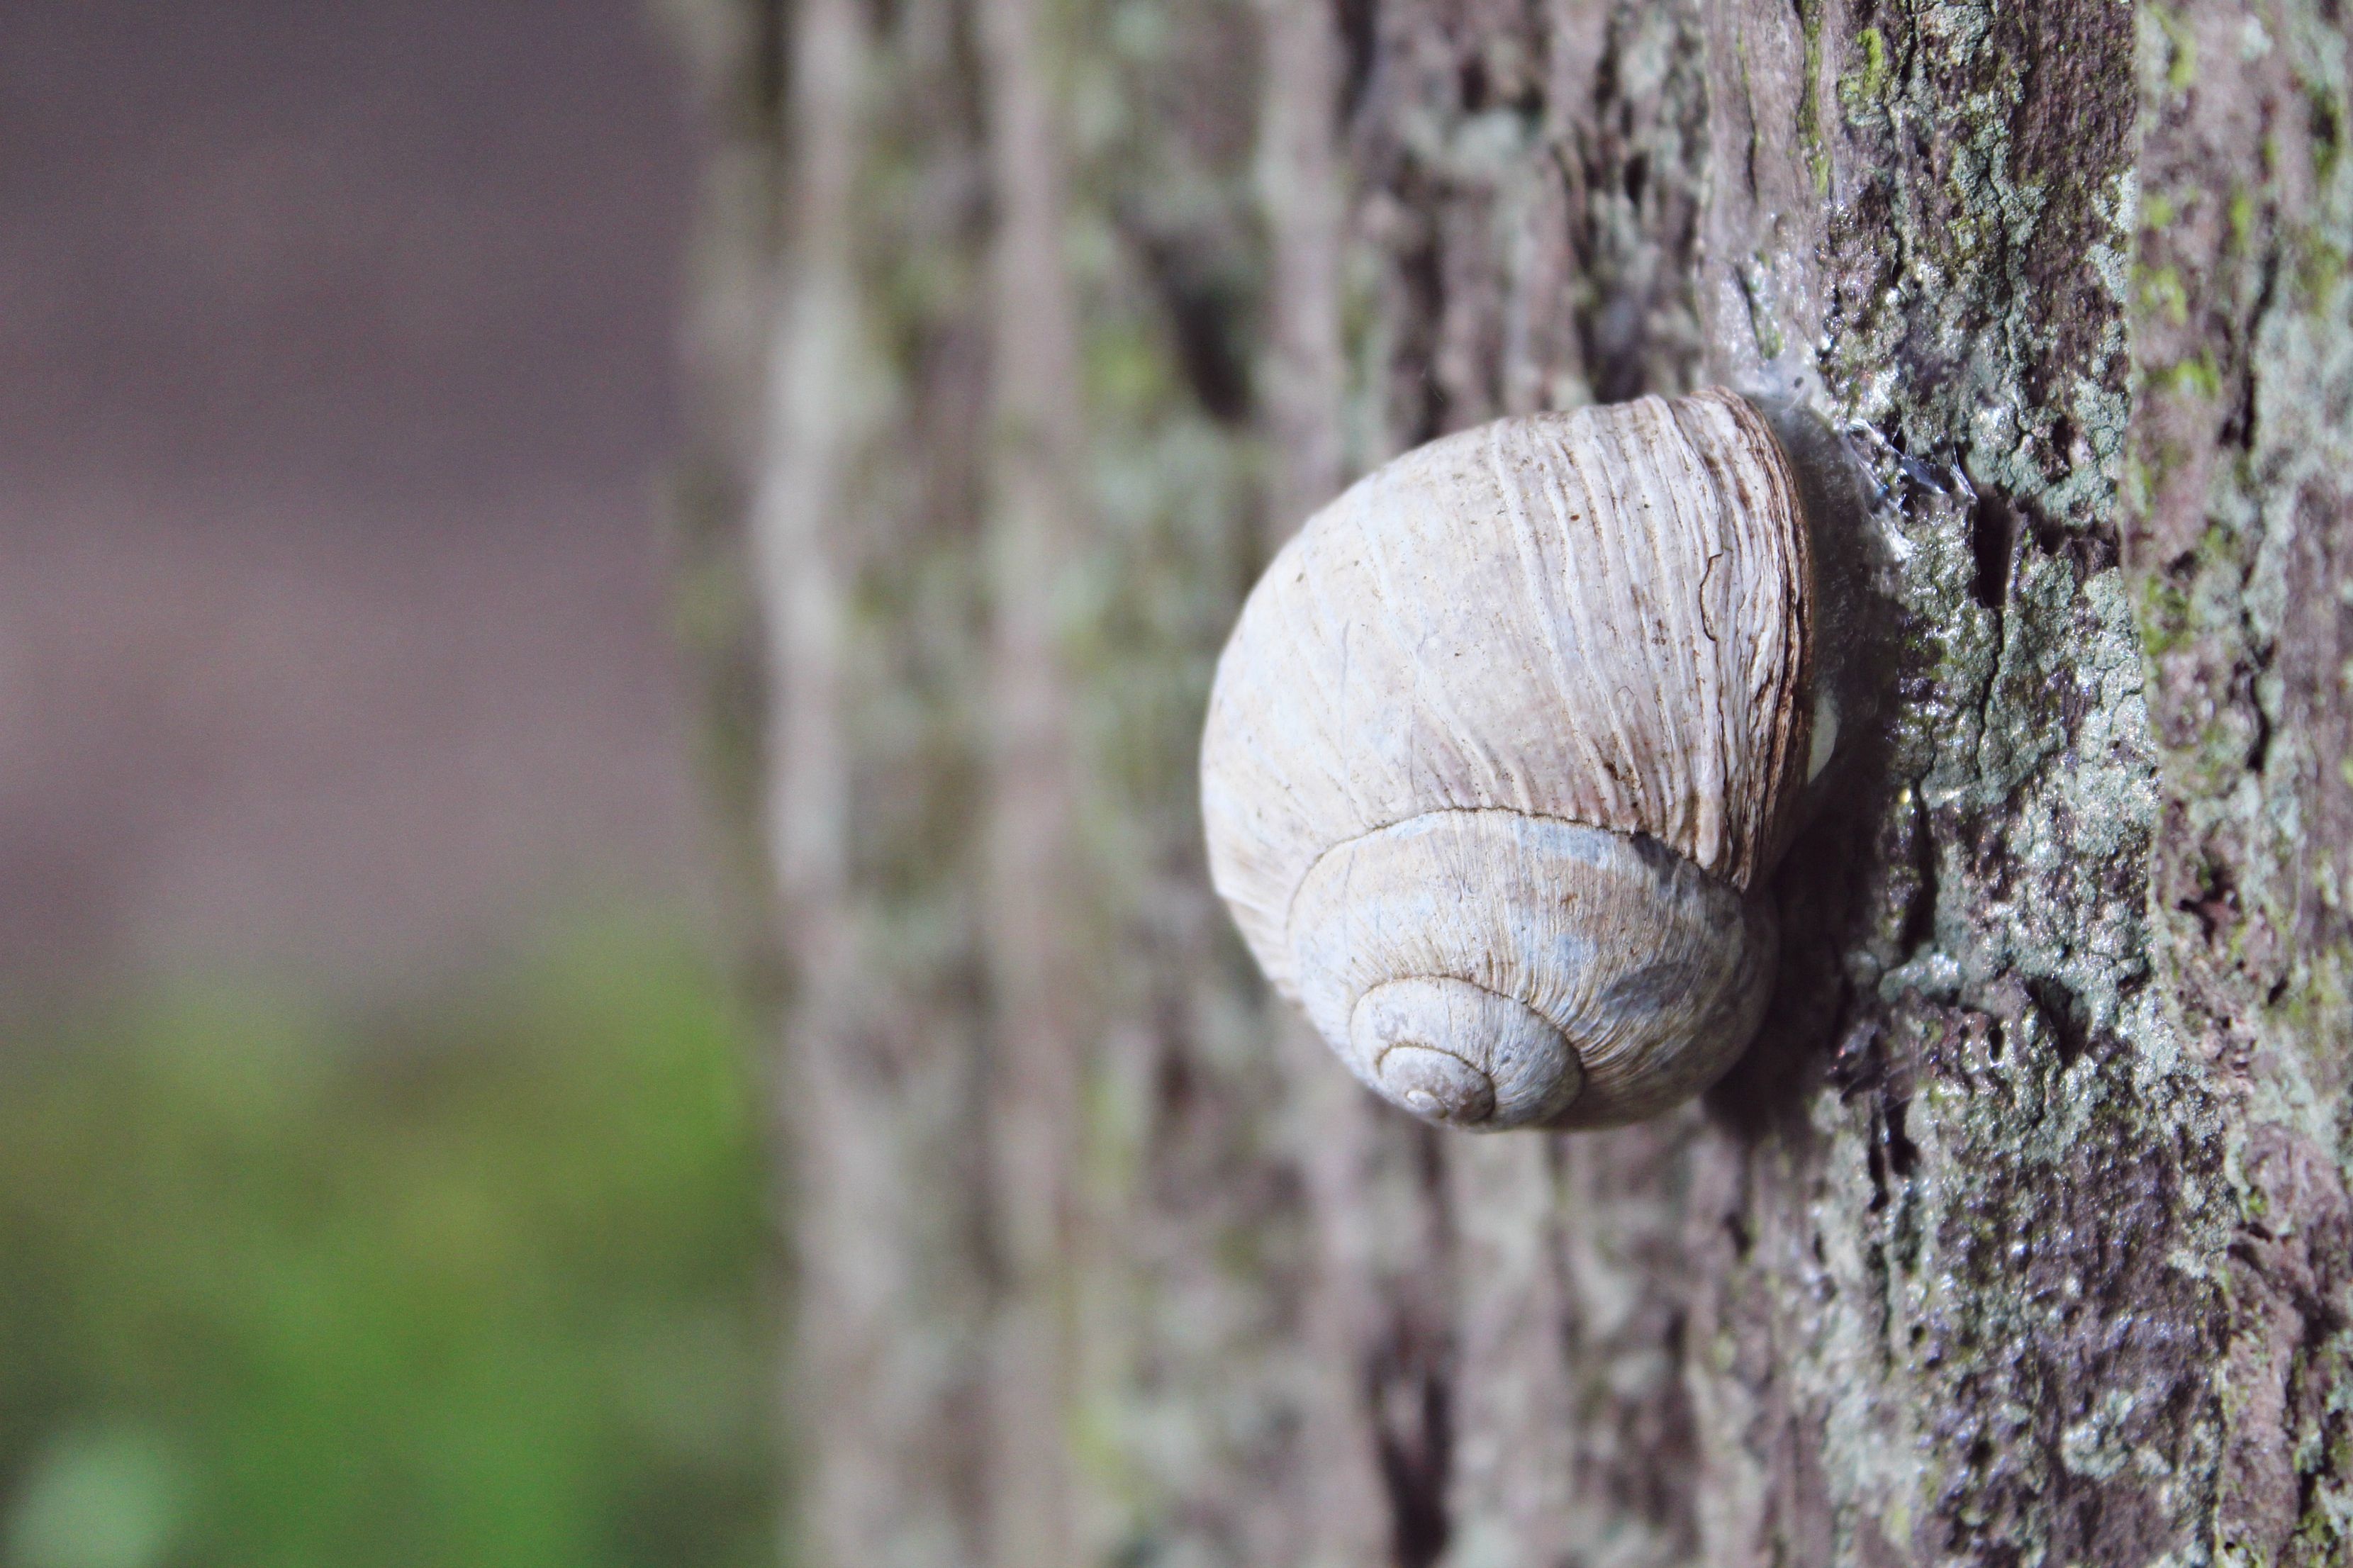
tree, nature, forest, branch, spiral, animal, summer, wildlife, reptile, garden, close, fauna, shell, invertebrate, housing, close up, mollusk, crawl, snail, creature, woodland, animal world, macro photography, slowly, snail shell, plant stem, snails and slugs